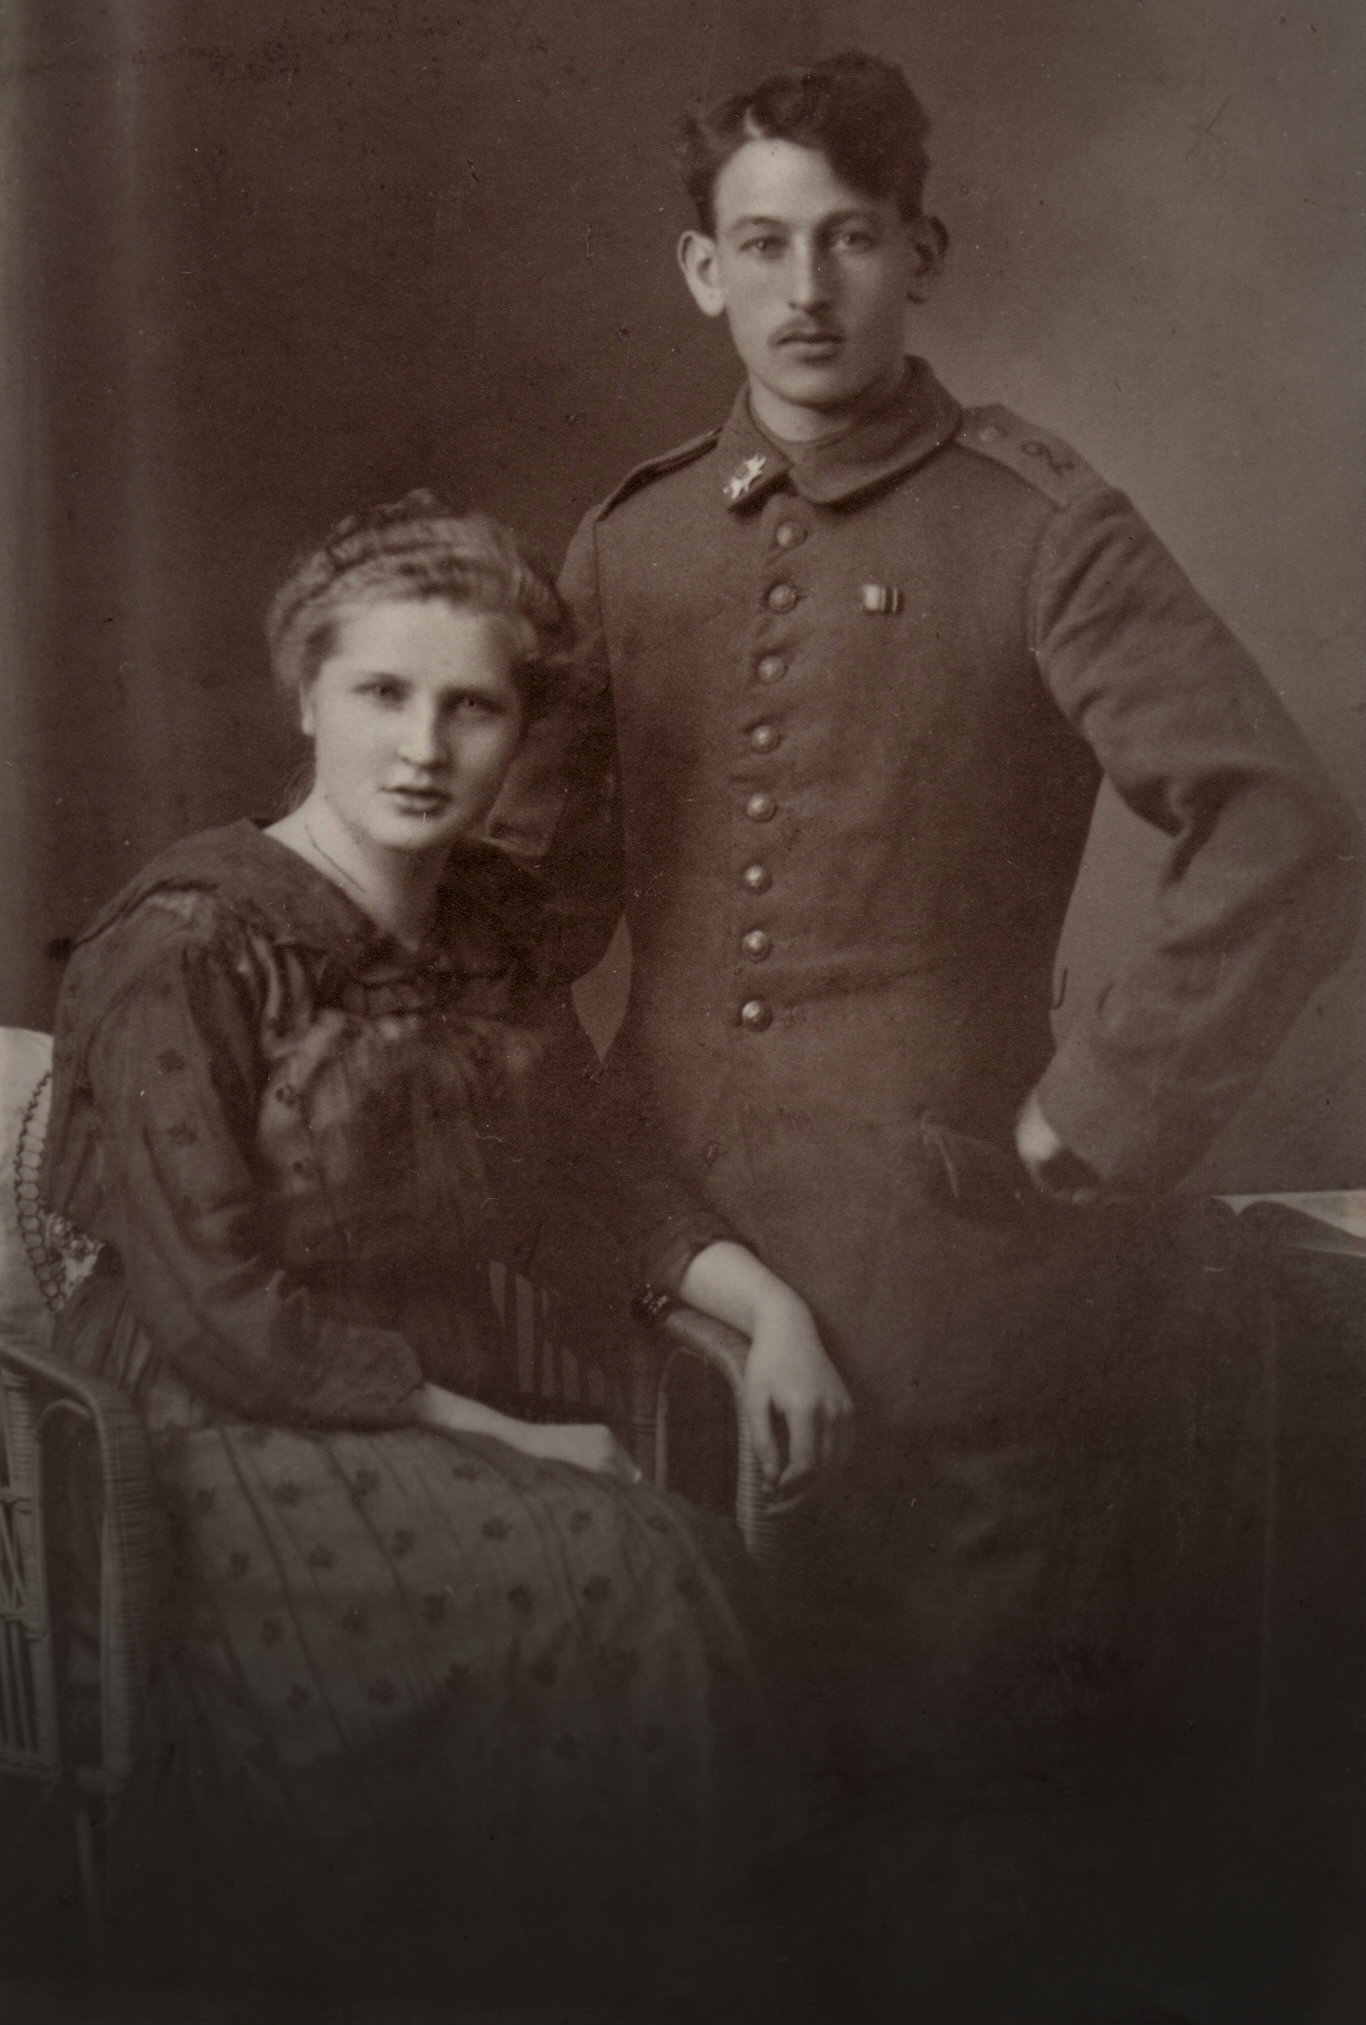
man, person, woman, photography, vintage, antique, retro, old, analog, portrait, soldier, human, paper, wedding, grandma, celebrate, grandpa, photograph, image, past, personal, analog photography, german empire, old photo